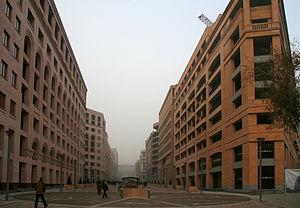
L'avenue du Nord, est une artère d'Erevan en Arménie.